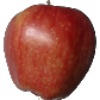
Label: Apple Red 1